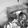
ASL letter: H